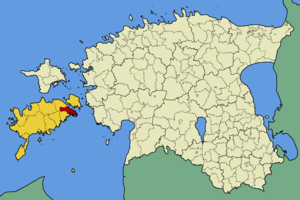
La commune de Pöide est une municipalité rurale du Comté de Saare en Estonie. Elle s'étend sur une superficie de 123,6 km².